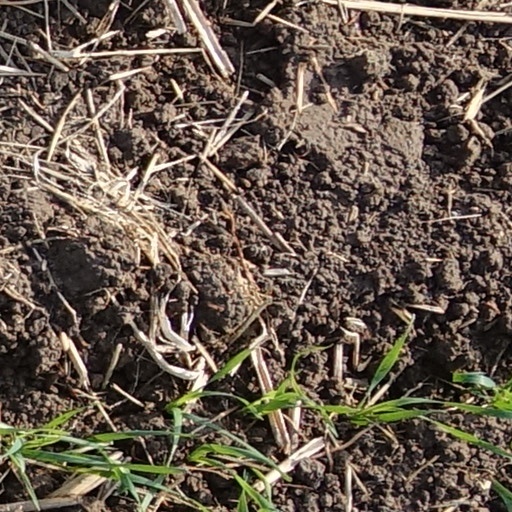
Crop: wheat